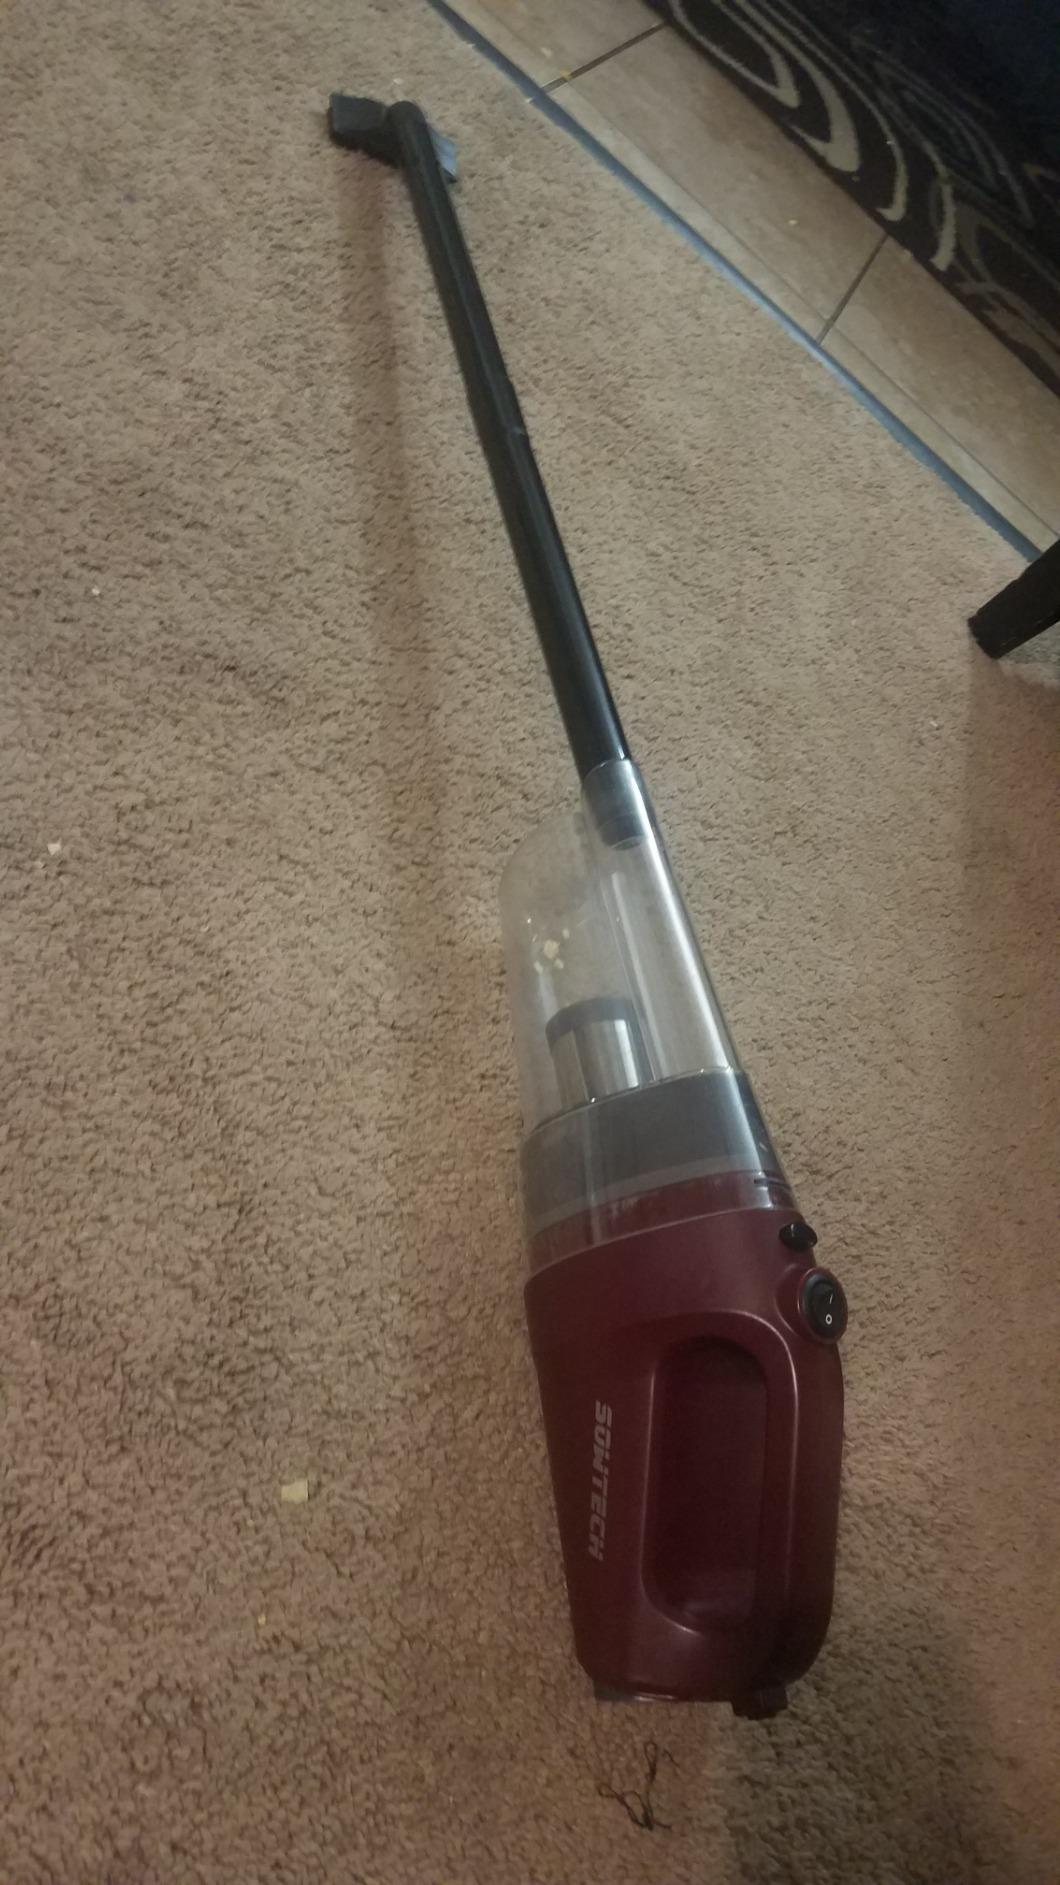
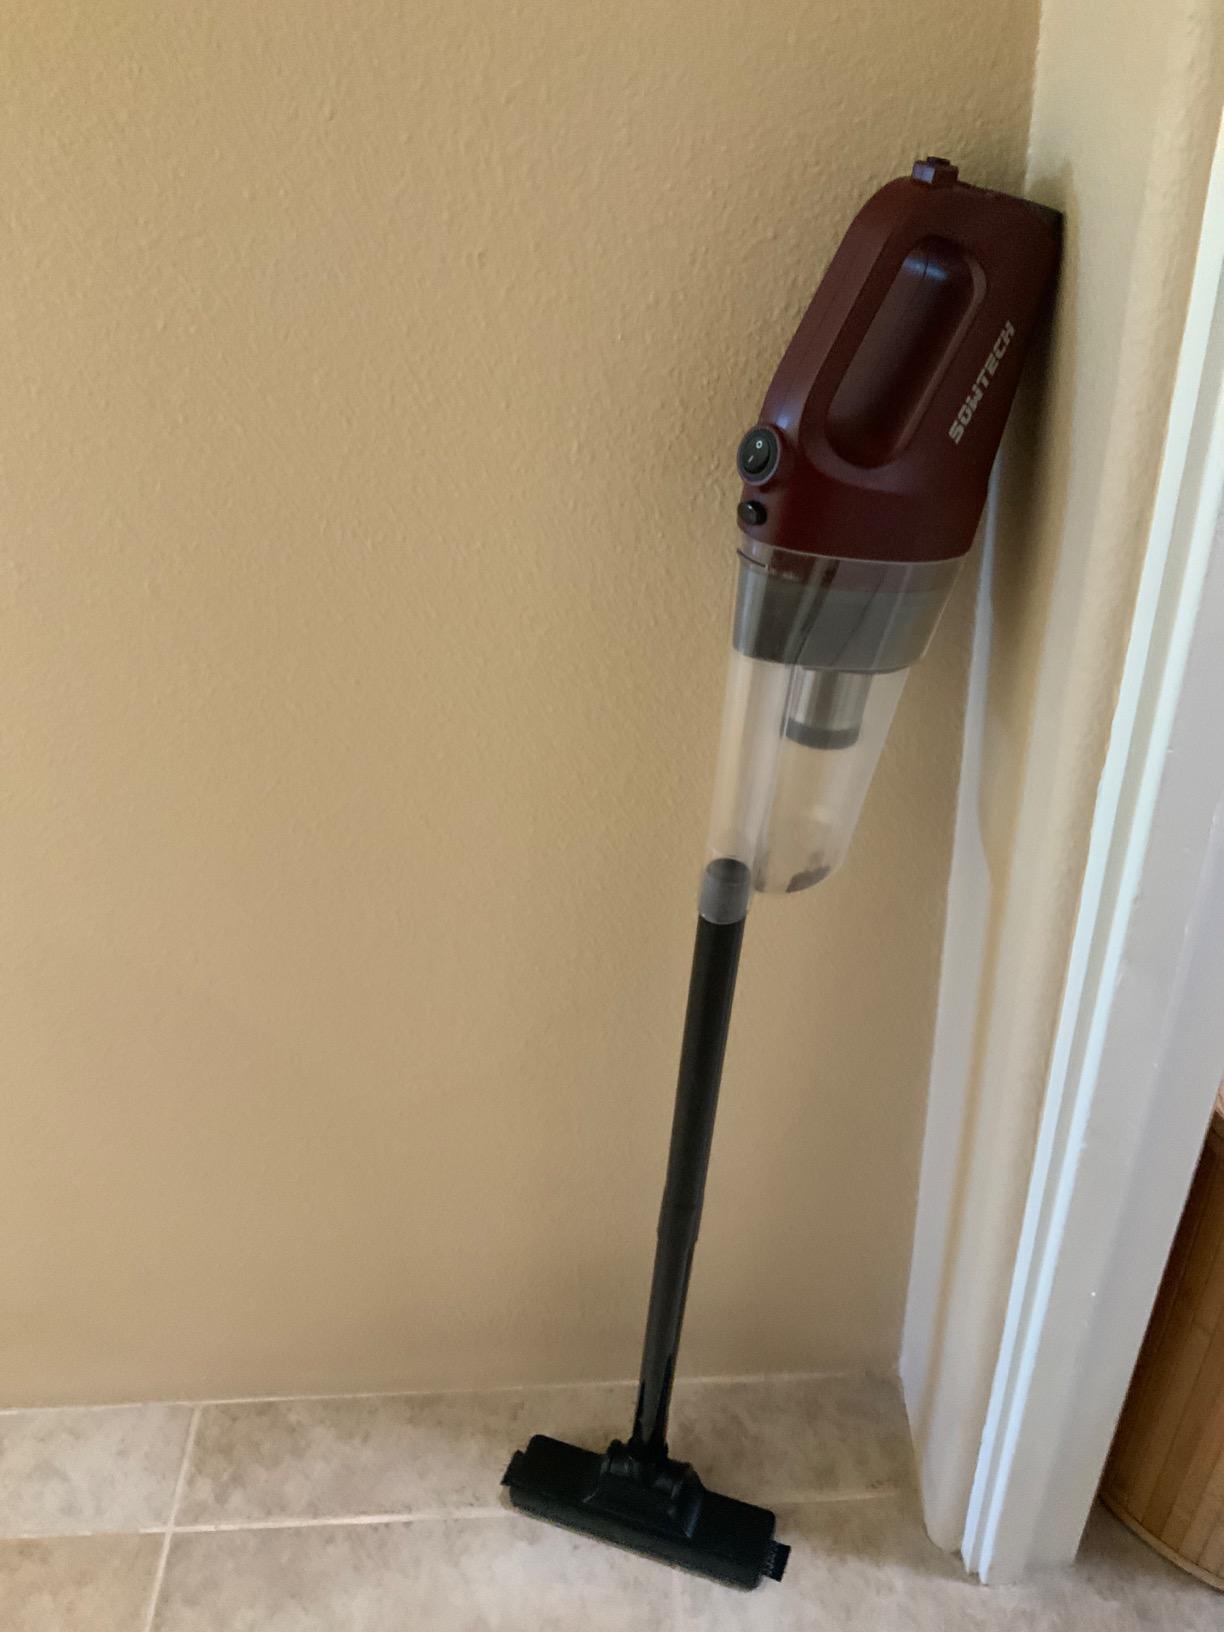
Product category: items_vacuum
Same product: yes